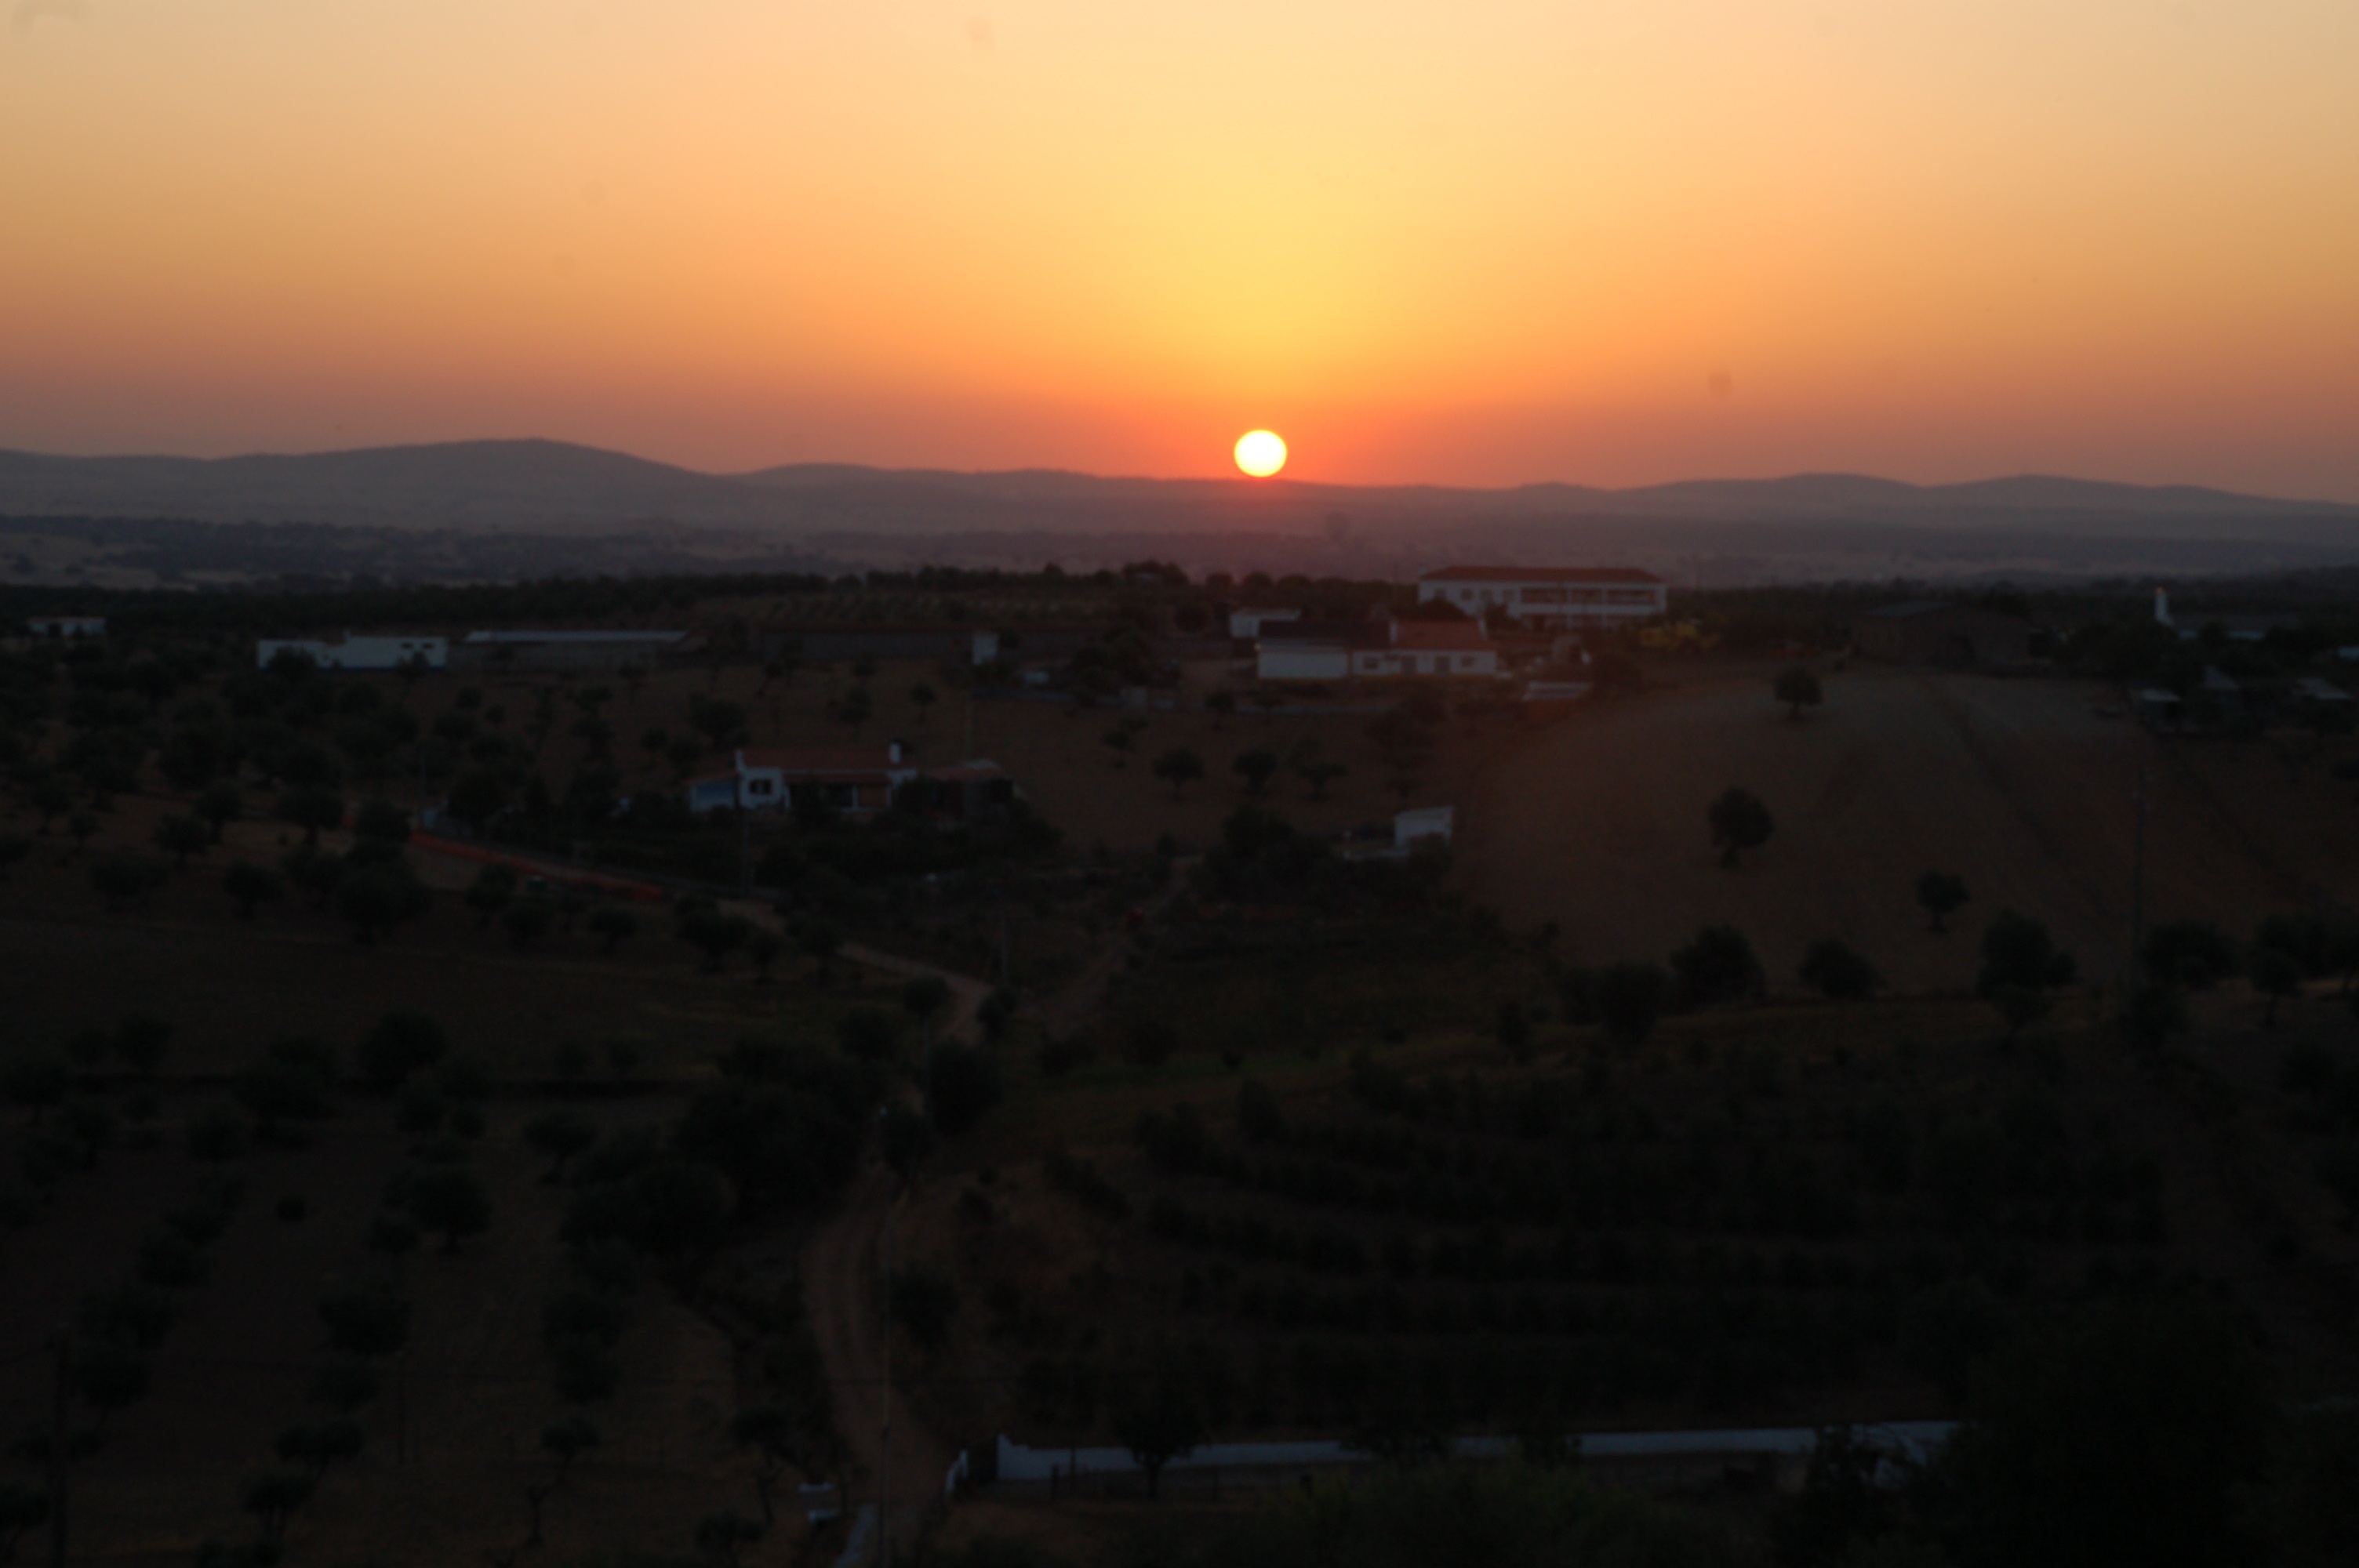
landscape, horizon, sky, sun, sunrise, sunset, countryside, morning, dawn, land, summer, dusk, europe, evening, rural, scenic, outdoors, portugal, scene, afterglow, alentejo